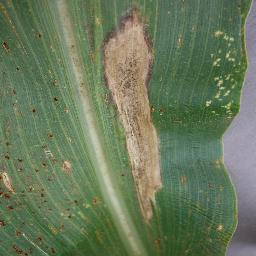
Label: Corn_(Maize)___Northern_Leaf_Blight